Janie Fricke

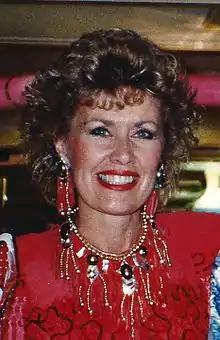
Fricke in 2011

Jane Marie Fricke (born December 19, 1947), known professionally as Janie Fricke, is an American country music singer, record producer, and clothing designer. She has placed 17 singles in the top 10 of the US "Billboard" Hot Country Songs chart. Eight of these songs reached the number-one spot on the country music chart. She has also won accolades from the Academy of Country Music and Country Music Association, and has been nominated for four Grammy Awards.